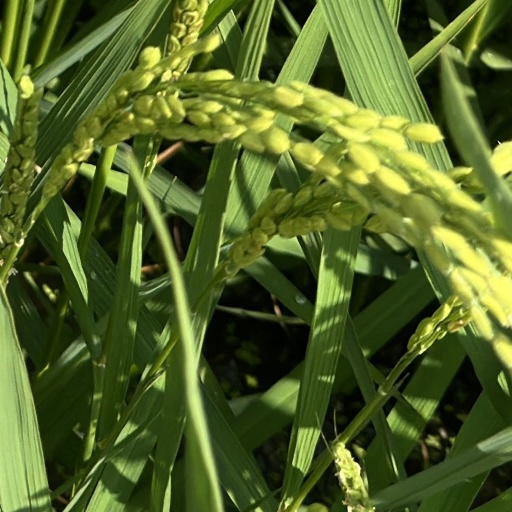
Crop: rice